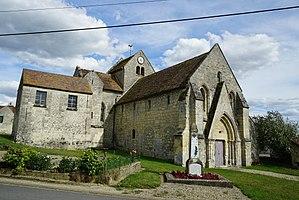
vue de Blanzy.
Cet article recense les monuments historiques du sud de l'Aisne, en France.
L'église Sainte-Geneviève est une église située à Blanzy-lès-Fismes, en France.